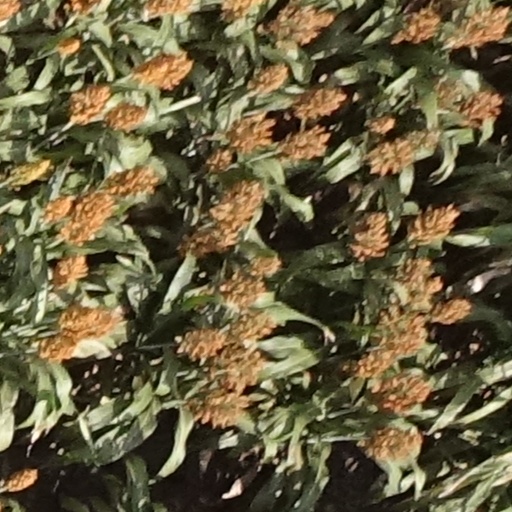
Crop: sorghum